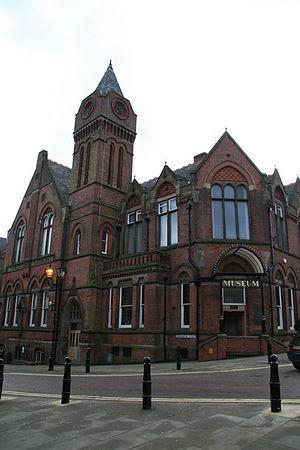
Cette liste des musées du Derbyshire, Angleterre contient des musées qui sont définis dans ce contexte comme des institutions qui recueillent et soignent des objets d'intérêt culturel, artistique, scientifique ou historique. leurs collections ou expositions connexes disponibles pour la consultation publique. Sont également inclus les galeries d'art à but non lucratif et les galeries d'art universitaires. Les musées virtuels ne sont pas inclus.